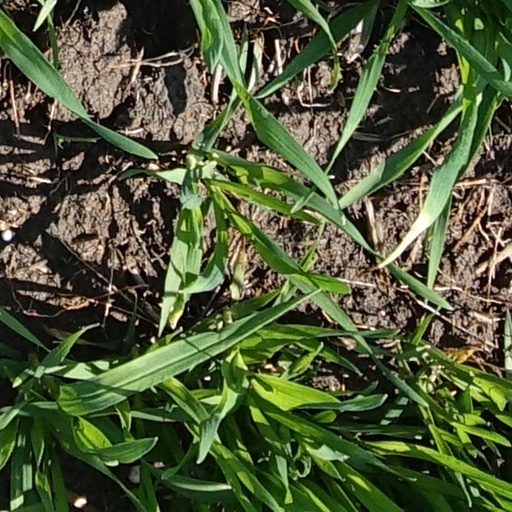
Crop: wheat